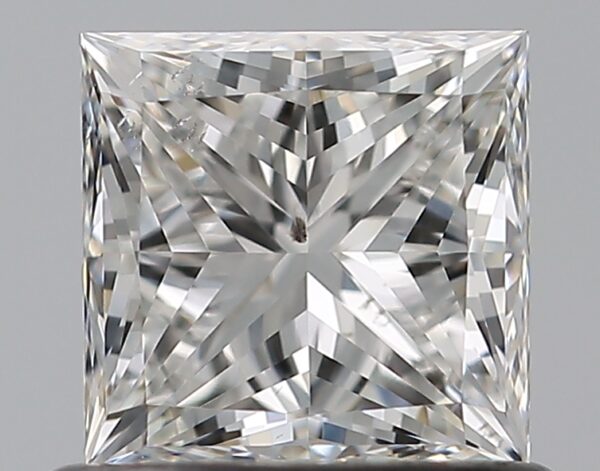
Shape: princess
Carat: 0.72
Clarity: SI1
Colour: F
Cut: EX
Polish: EX
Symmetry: VG
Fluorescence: N
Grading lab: GIA
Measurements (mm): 4.82 x 4.73 x 3.49